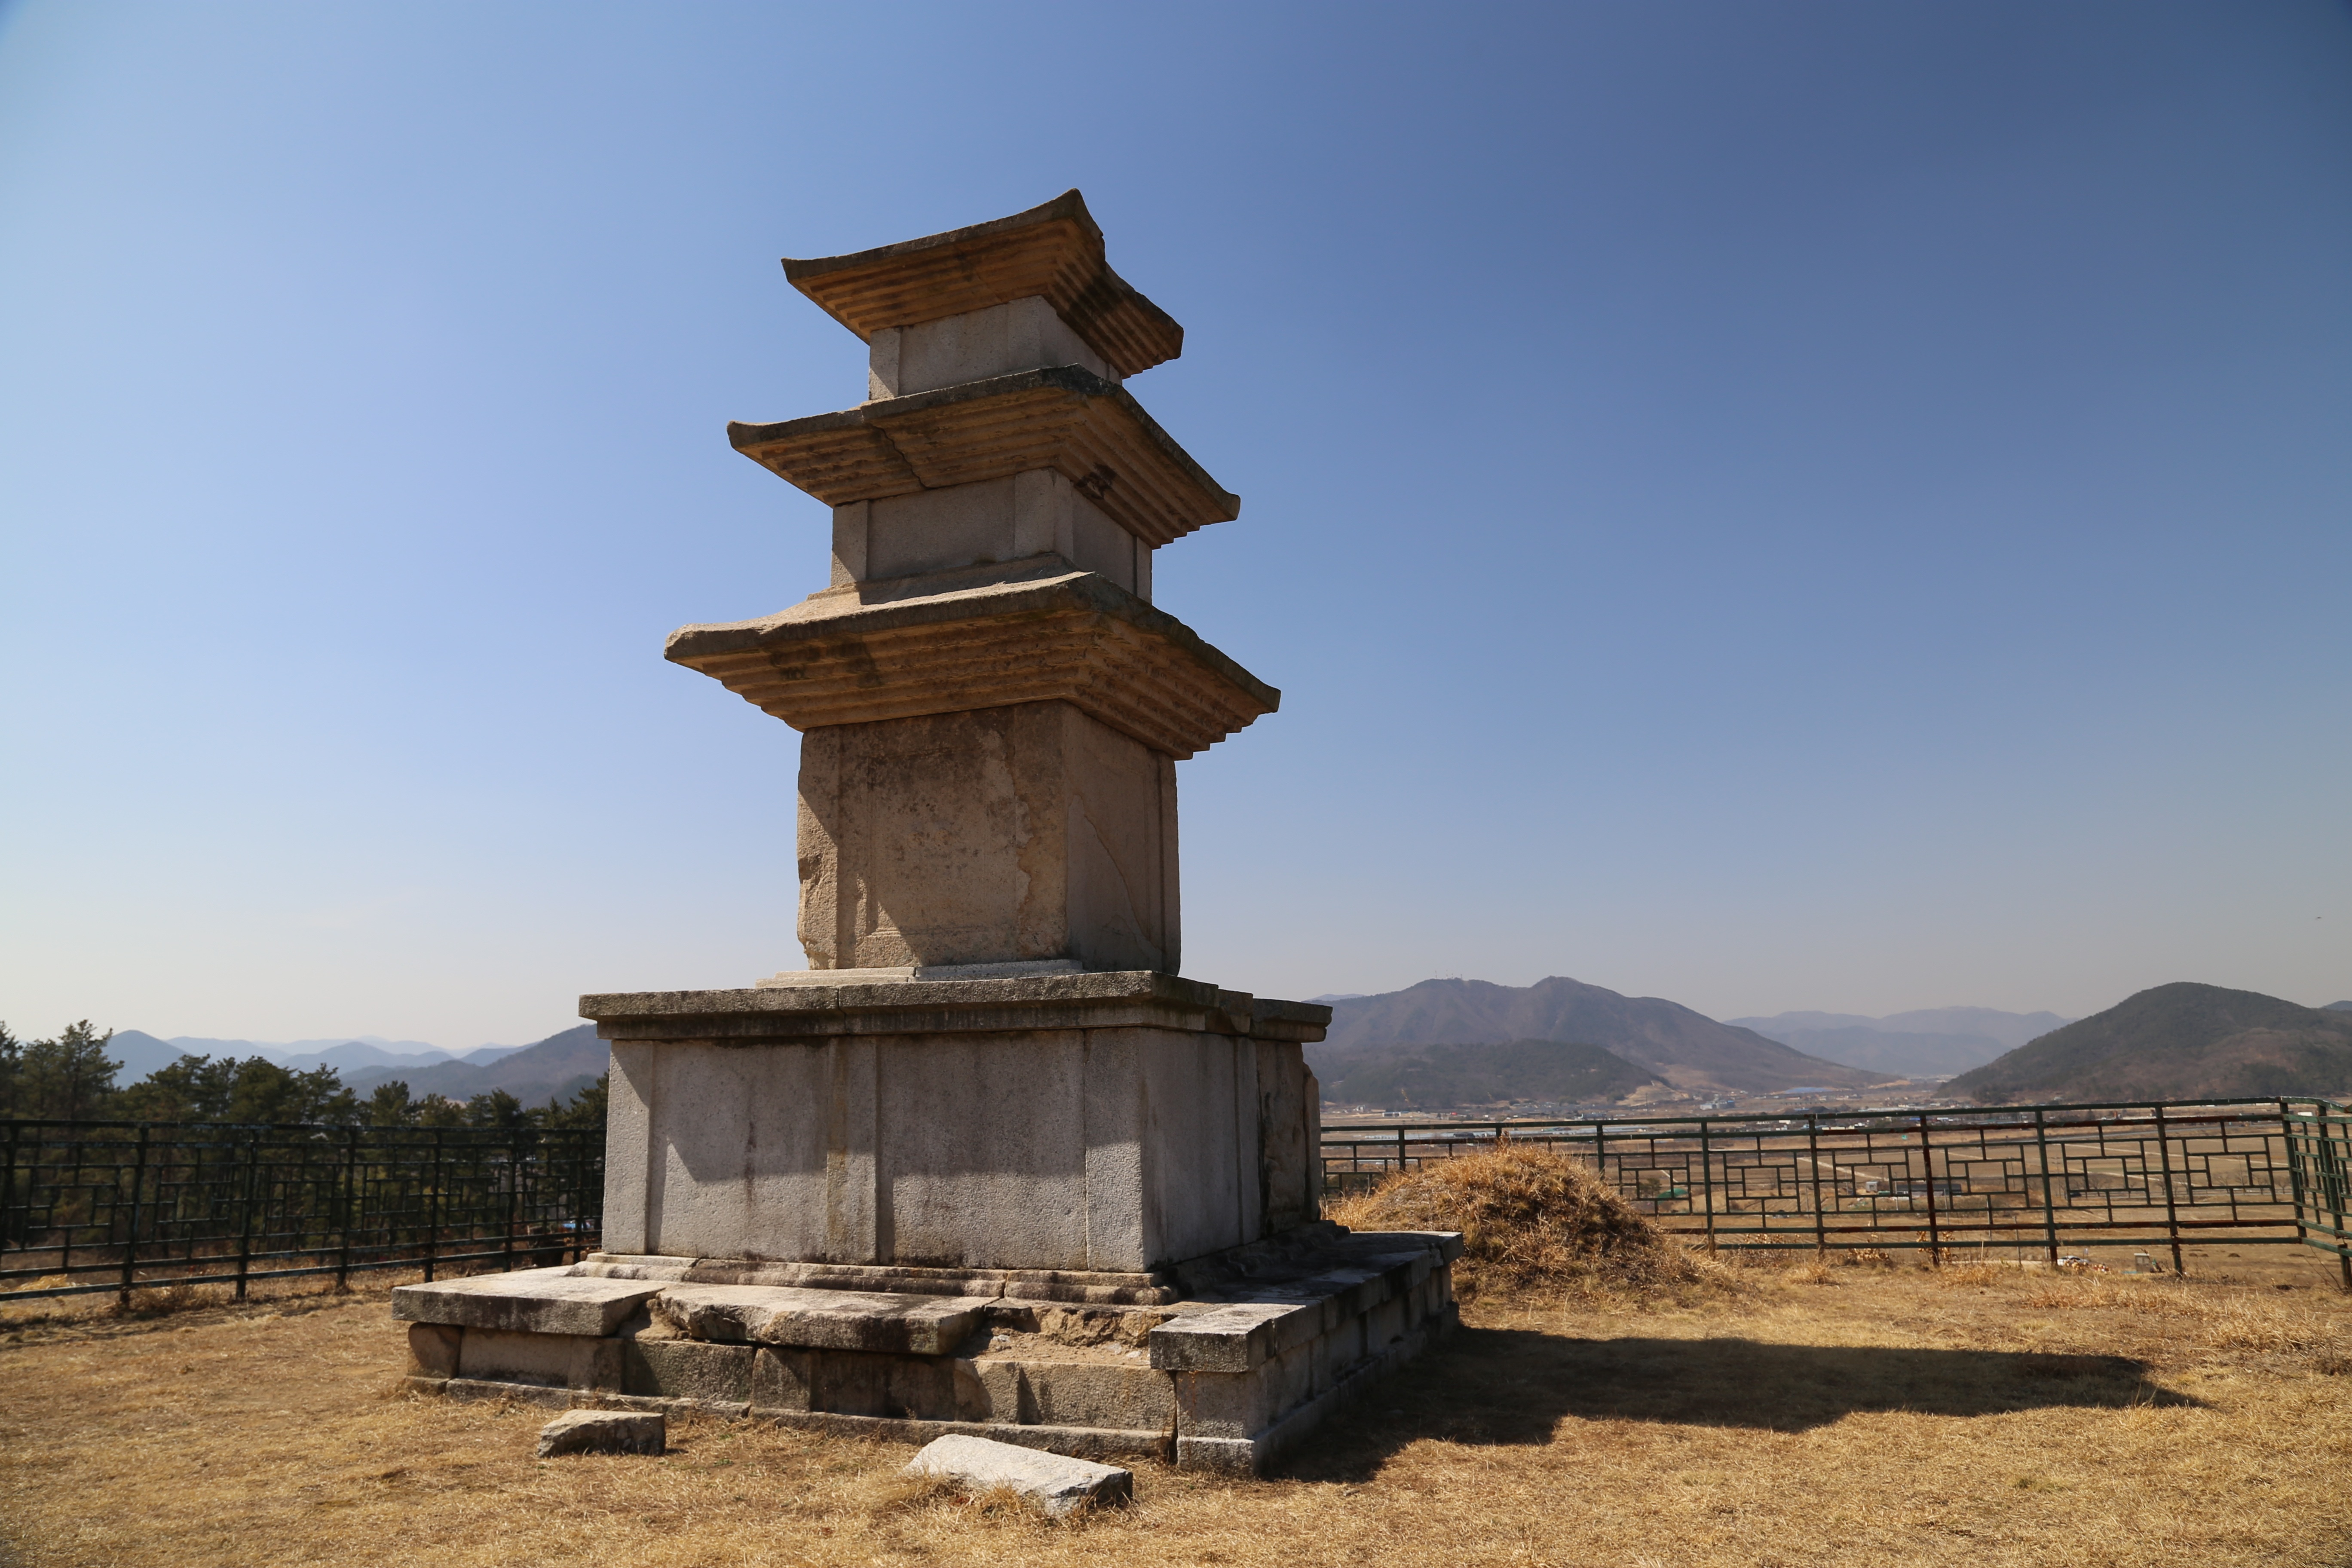
structure, wish, tower, buddhism, religion, landmark, stone tower, festival, temple, racing, buddha, silla, top, genesis, republic of korea, ancient history, third pagoda